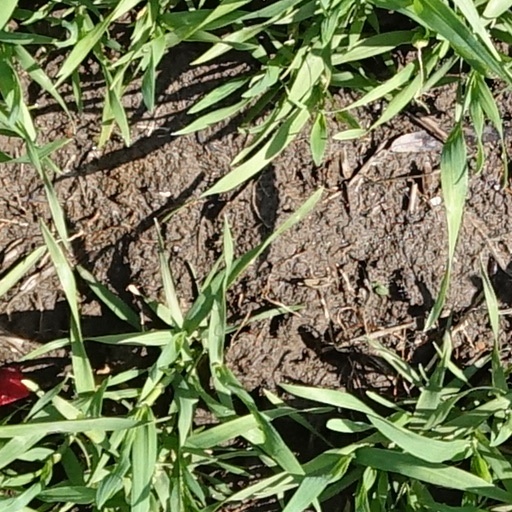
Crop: wheat